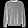
Label: Pullover